Maidie Andrews

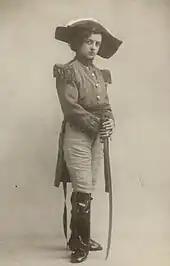
As the Second Twin in "Peter Pan; or, the Boy Who Wouldn't Grow Up" (1907)

She was in the national tour of the operetta "The Count of Luxembourg" (1911–1912) including at the Prince's Theatre, Bristol; was in the national tour of Arnold Bennett's play "Milestones" (1912–1913); was Joan in "Yes, Uncle!" (1919) at the Shaftesbury Theatre, and was in the national tour of the musical comedy "The Cousin From Nowhere" (1922–1923).